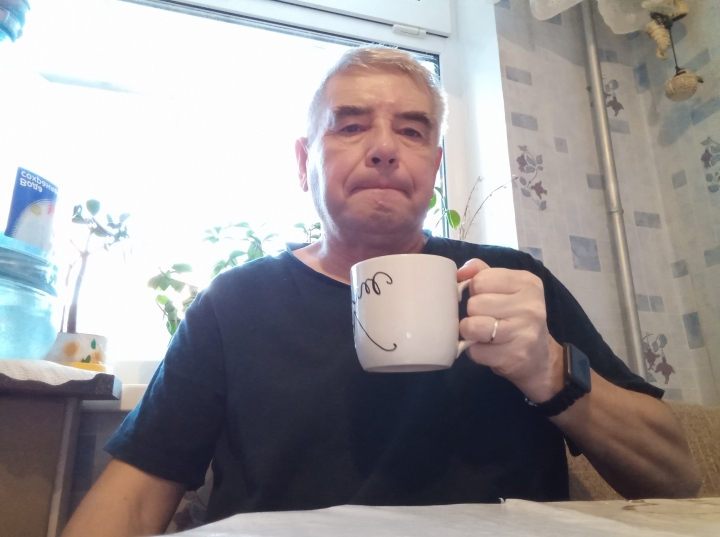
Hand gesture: no_gesture